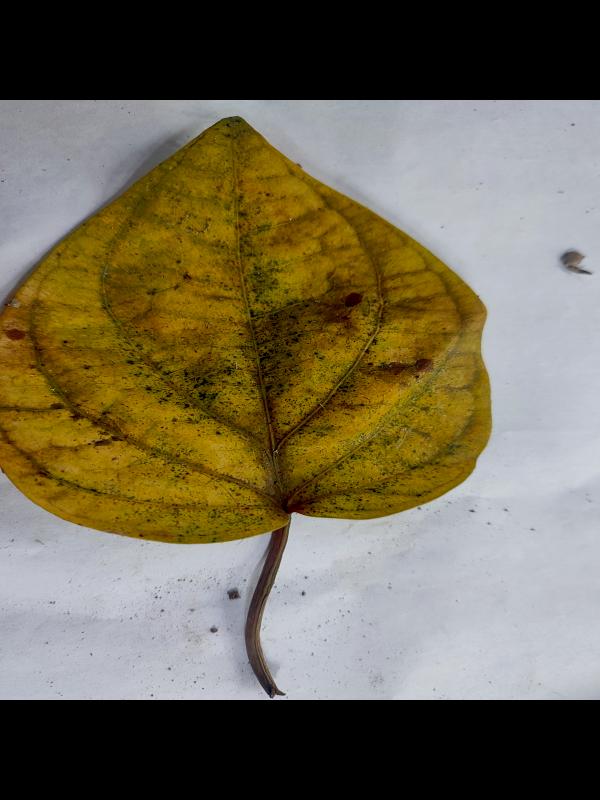
Label: Dried_Leaf